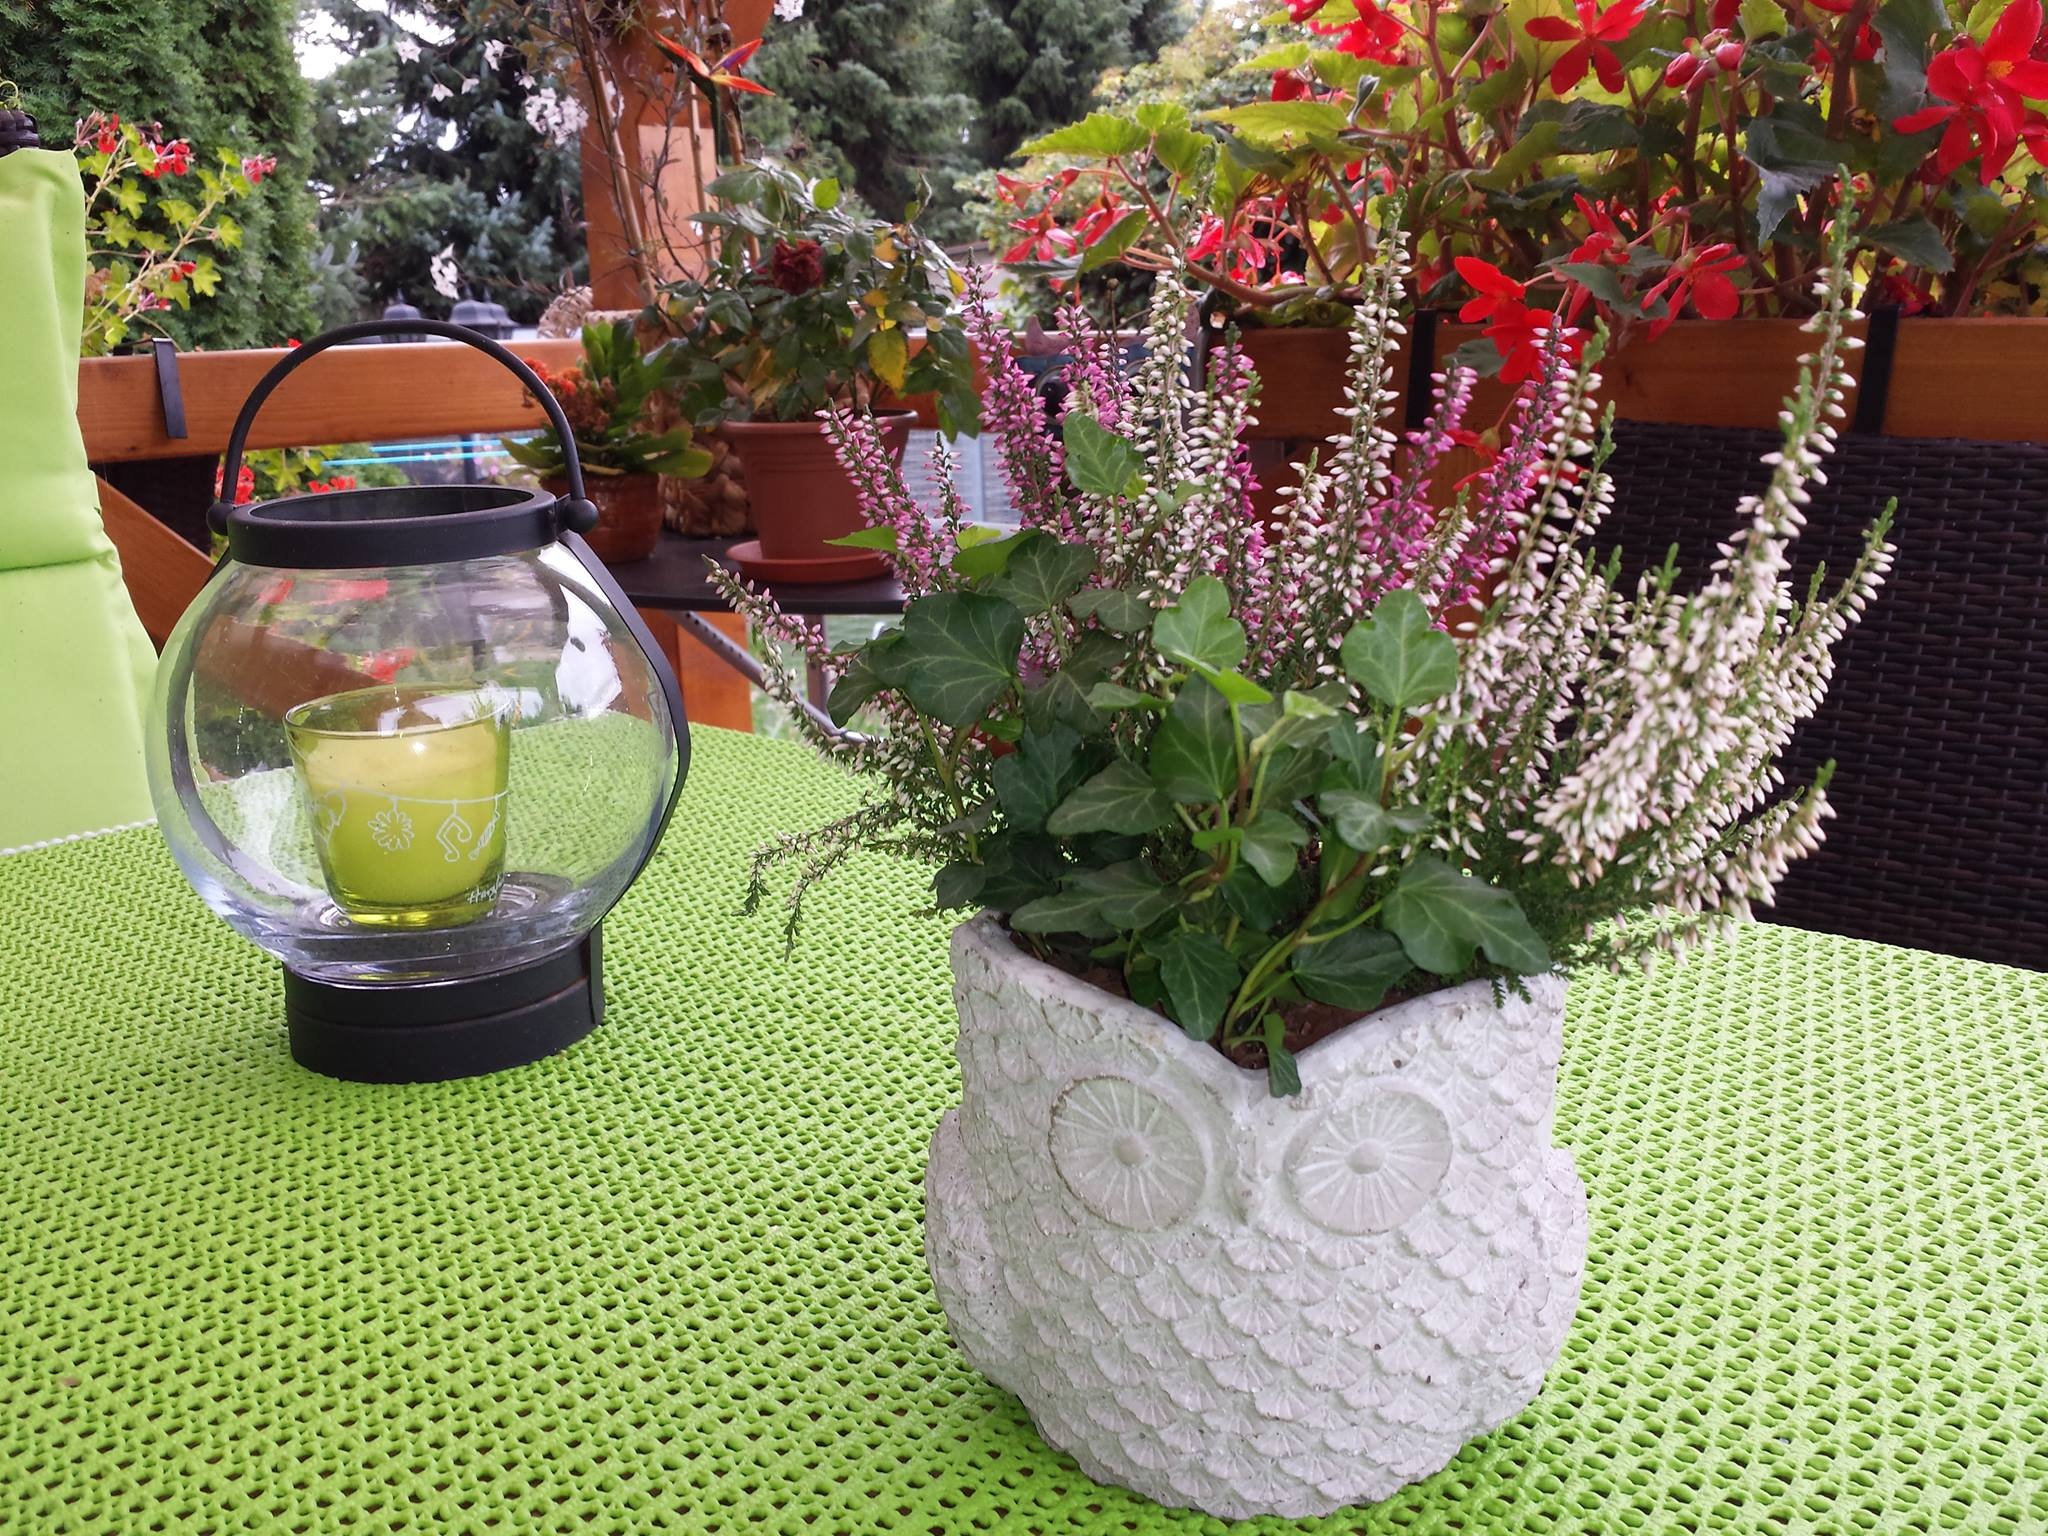
plant, flower, autumn, garden, flora, art, decorative, flowerpot, yard, floristry, impression, flowering plant, floral design, land plant, flower arranging